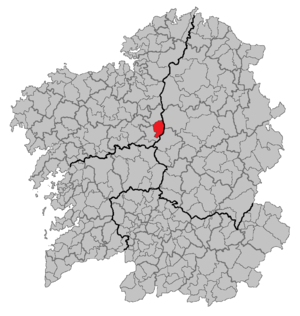
Toques est une commune de la province de La Corogne en Espagne située dans la communauté autonome de Galice.